Jurassic World: Fallen Kingdom

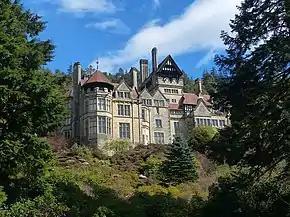
The Cragside house was used as the exterior of the Lockwood Estate.

By October 2015, horror director J. A. Bayona was being considered to direct the film. However, he chose instead to proceed with the "World War Z" sequel, a project for which he had already signed on. He dropped out of that project three months later due to other commitments, and was hired as "Jurassic World 2" director in April 2016, with Belén Atienza and Patrick Crowley joining Marshall as producers. Spielberg, Marshall, and Kathleen Kennedy had been impressed by Bayona's 2012 film, "The Impossible", and initially considered having him direct "Jurassic World", which he declined as he felt there was not enough time for production. Trevorrow wanted Bayona to direct the sequel after seeing his 2007 horror film, "The Orphanage".